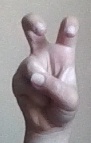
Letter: toot